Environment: real
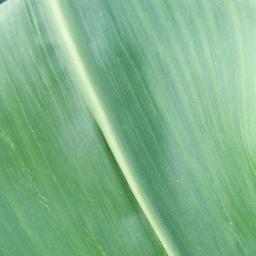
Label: healthy